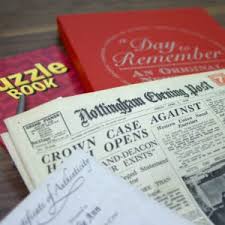
Label: paper